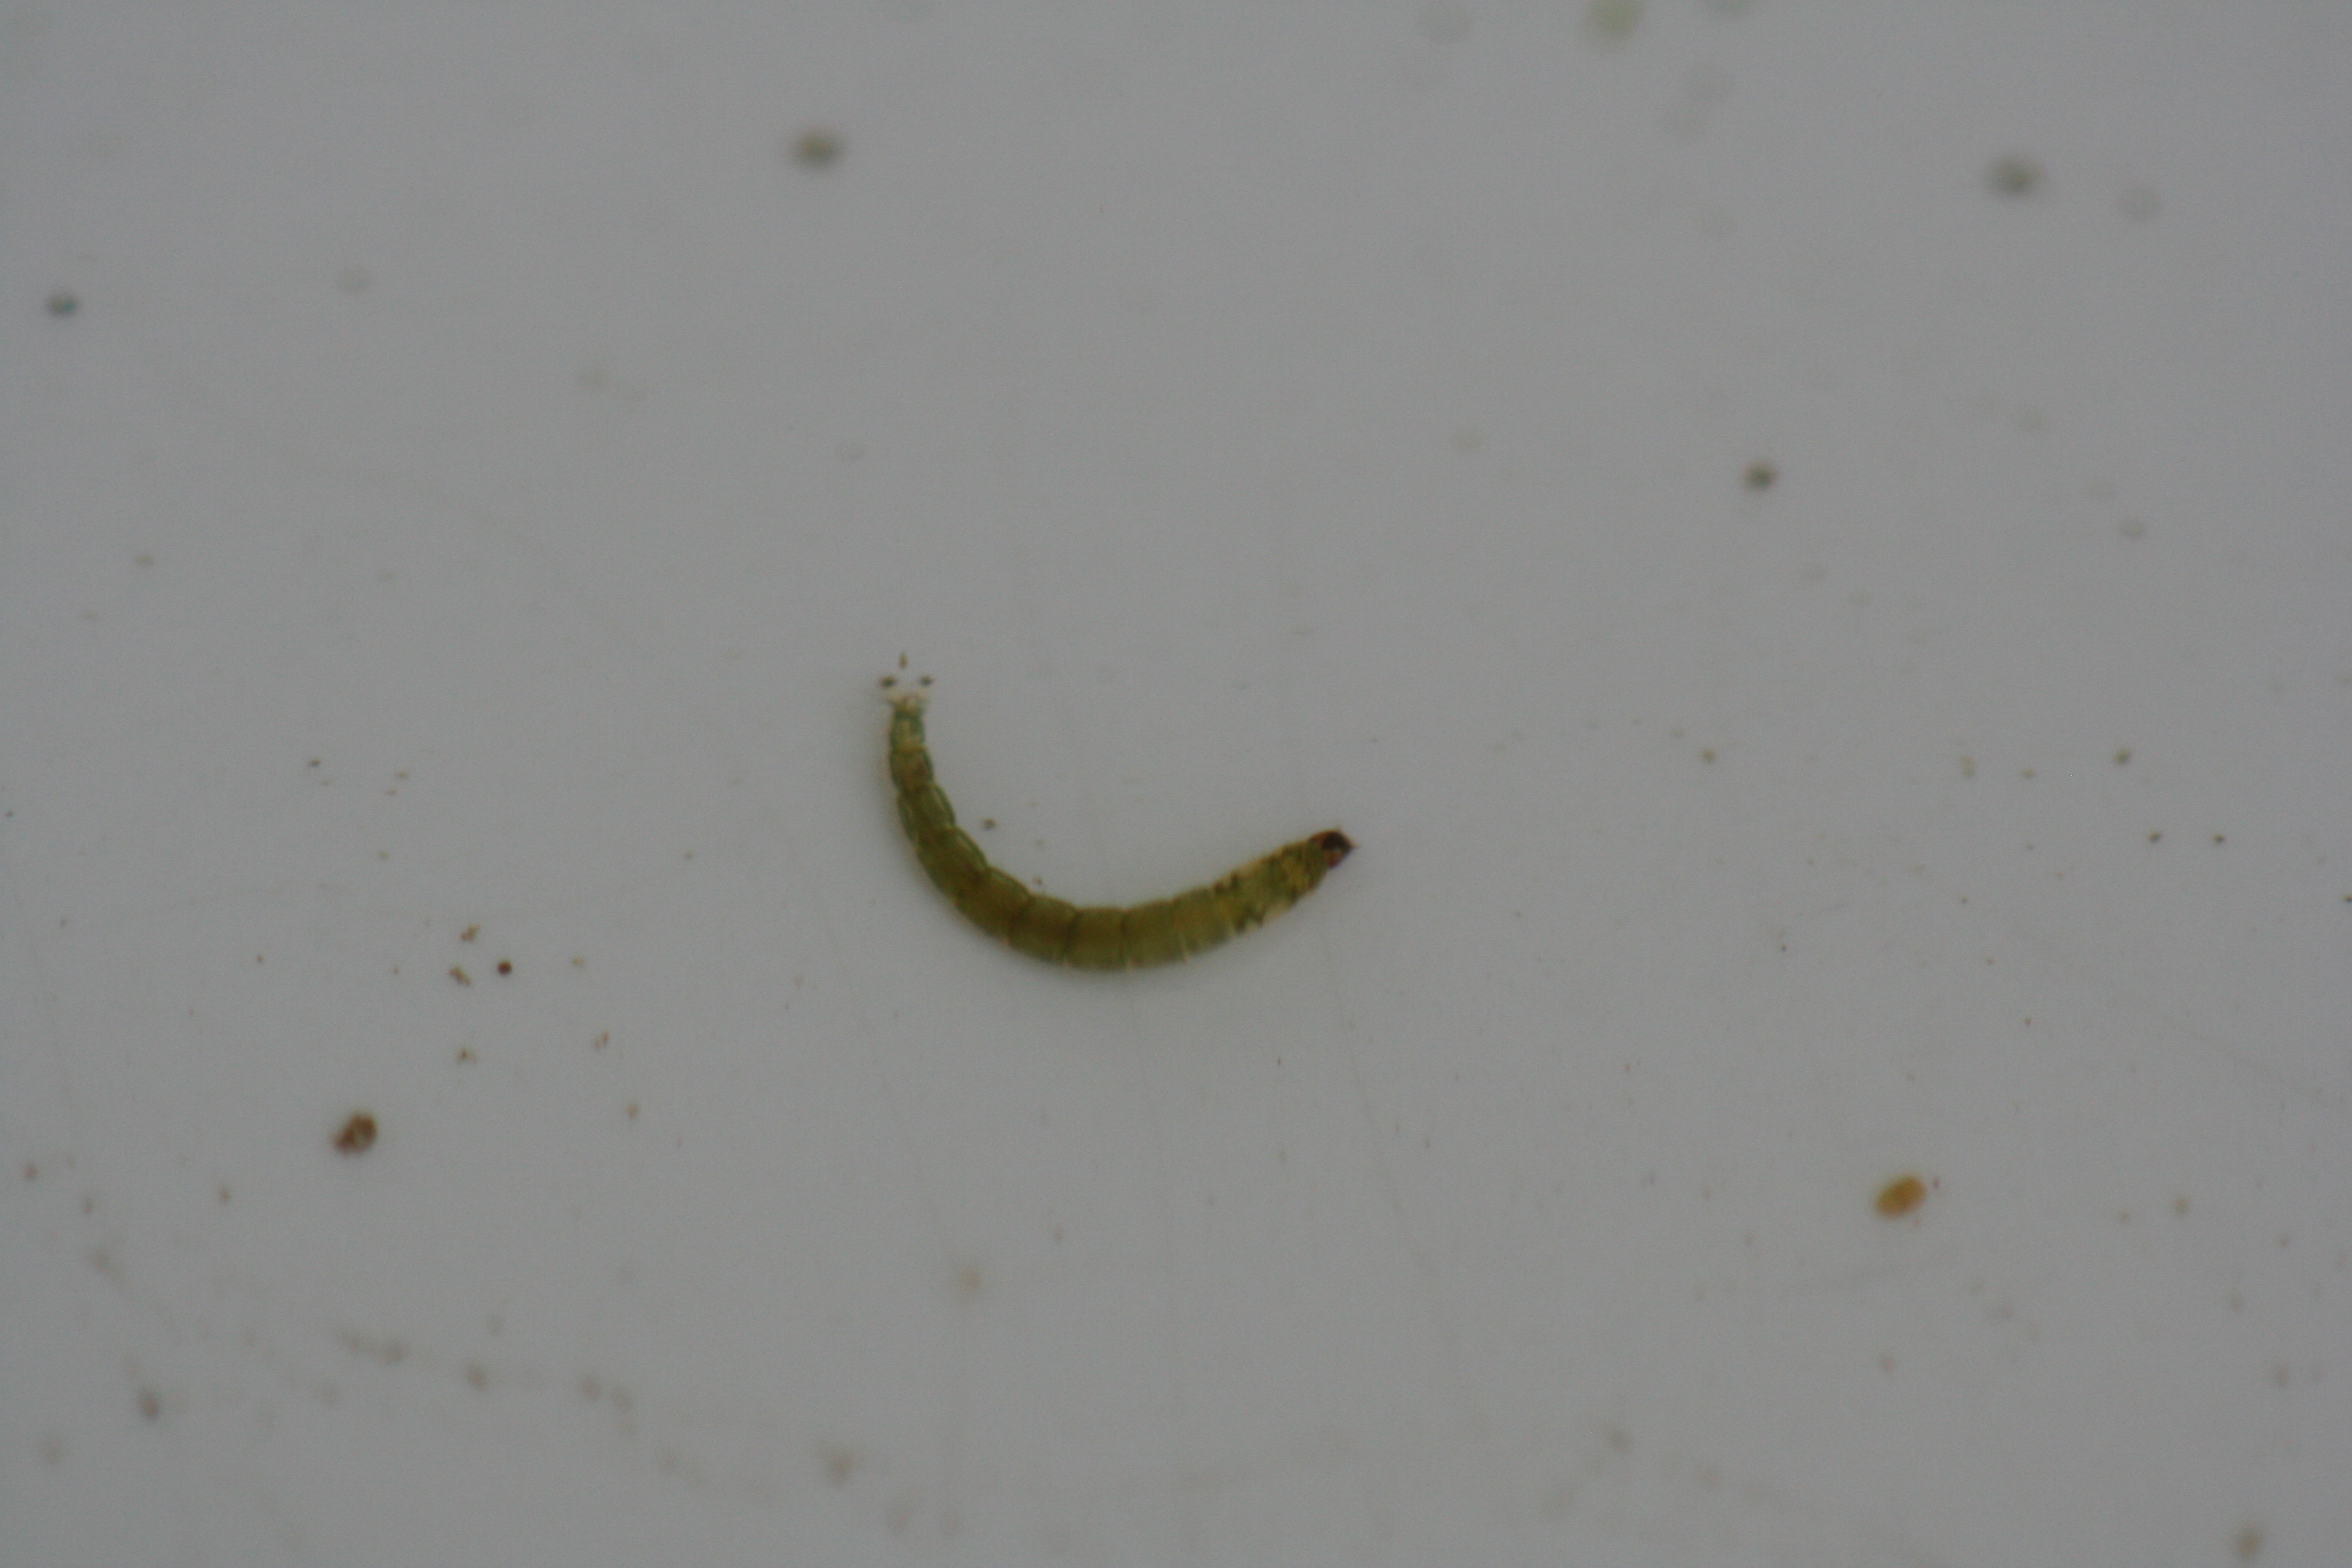
Macroinvertebrate group: true_flies